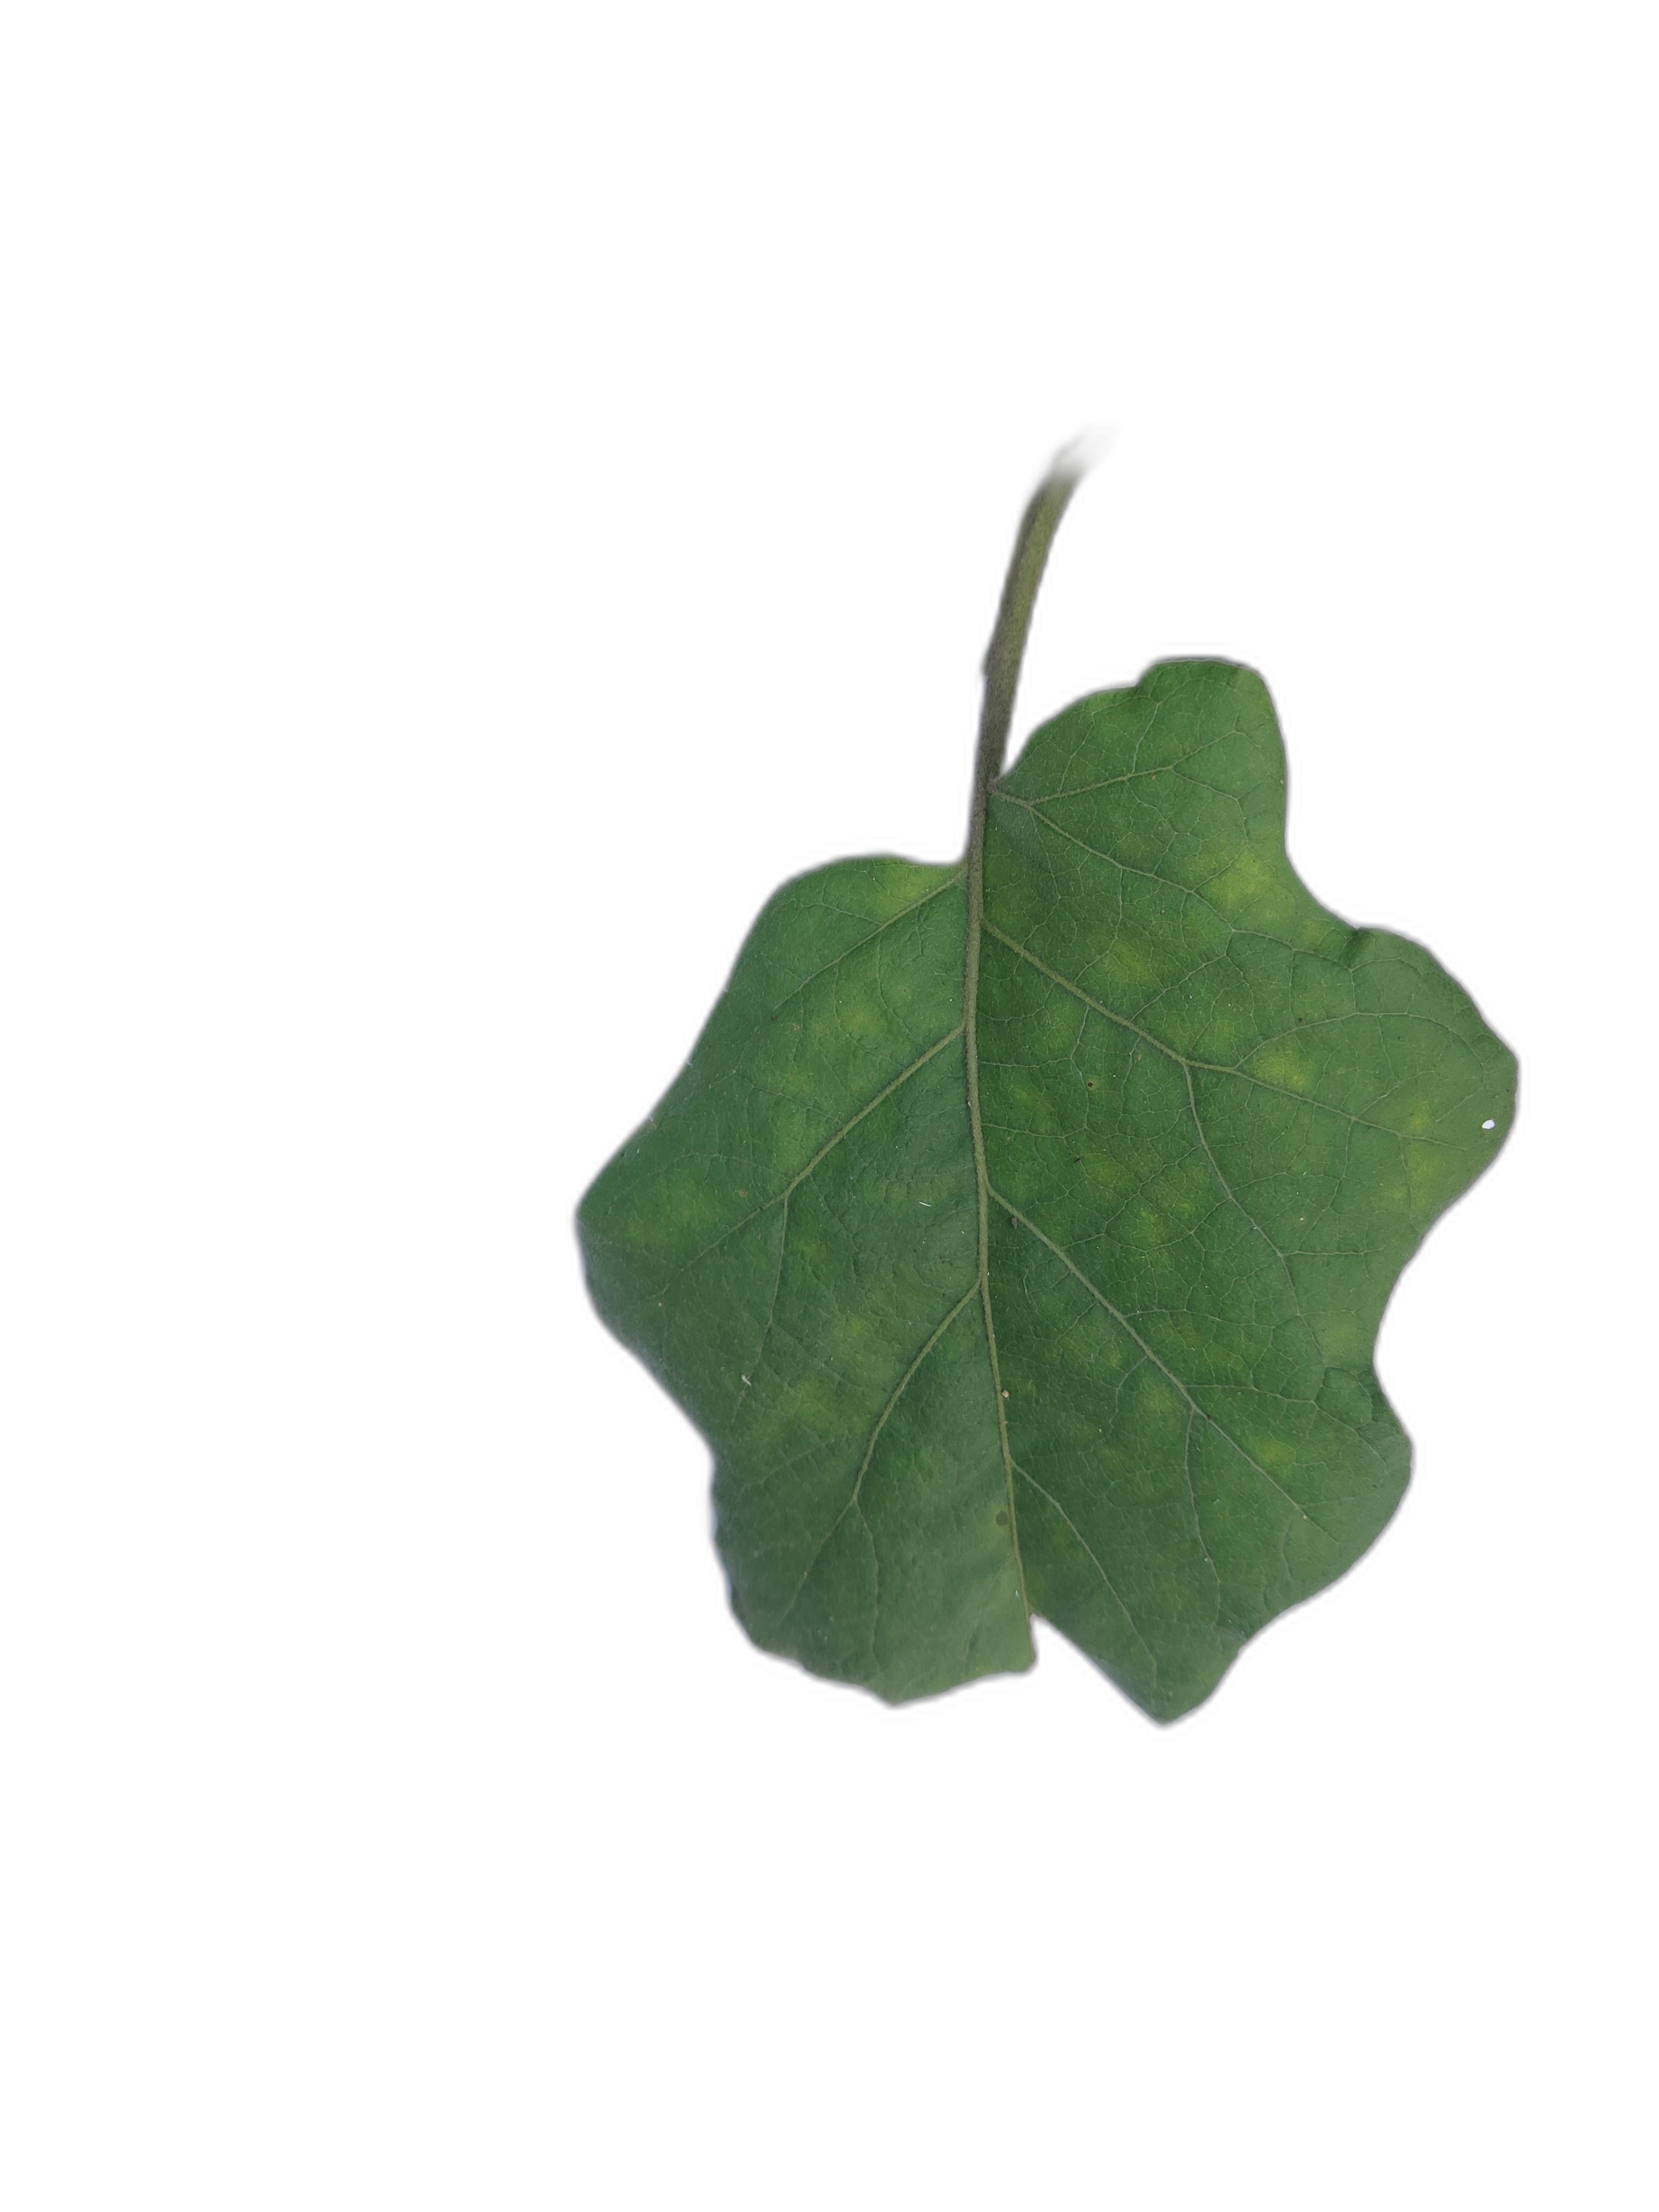
Label: Healthy Leaf